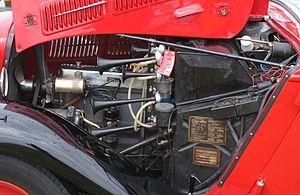
La BMW 315 est une petite voiture du constructeur BMW produite entre 1934 et 1937. Elle succède à la 303. Un modèle sportif et également été construit, le Roadster BMW 315/1.